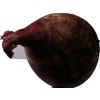
Label: red_onion